Protests against Donald Trump

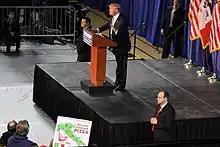
Trump flanked by Secret Service agents before the election

Fairly early in the campaign the United States Secret Service assumed primary responsibility for Trump's security. They were augmented by state and local law enforcement as needed. When a venue was rented by the campaign, the rally was a private event and the campaign might grant or deny entry to it with no reason given; the only stipulation was that exclusion solely on the basis of race was forbidden. Those who entered or remained inside such a venue without permission were technically guilty of or liable for trespass. Attendees or the press could be assigned or restricted to particular areas in the venue.